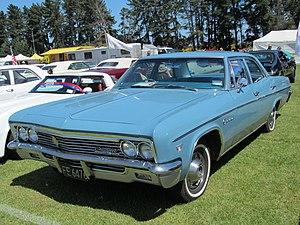
Mach 1 pour Steve Warson est le quatorzième tome de la série Michel Vaillant. Il a pour thème principal le record du monde de vitesse sur terre, Steve Warson aidant son ami Chuck Danver, blessé, pour les essais d'un engin supersonique.